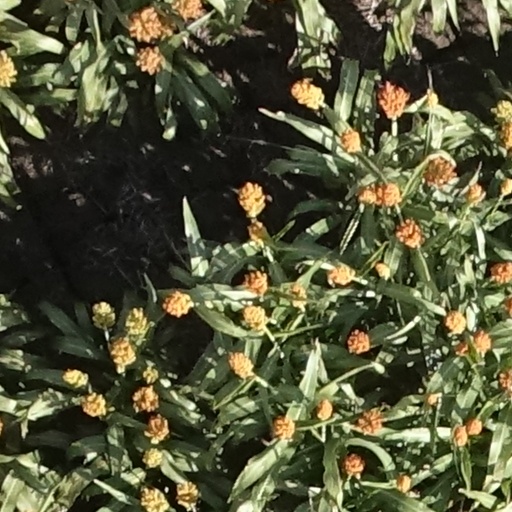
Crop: sorghum